History of Covington, Kentucky

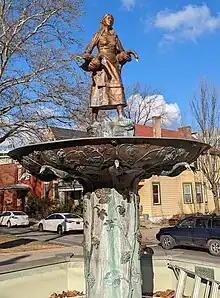

In the mid-to-late-1980s, the city, using state and local funds, began acquiring properties along the Ohio River for redevelopment. In 1988, the city and local developer Corporex entered into a master development agreement to redevelop the city's riverfront, which kicked the city's renaissance into high gear. The first phase of this redevelopment occurred in 1990 when the $110-million, 18-story Rivercenter office tower and a 230-room Embassy Suites hotel was built atop a 1,100-space parking garage constructed by the city.